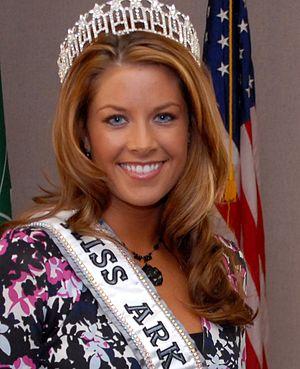
Miss Arkansas USA, est un concours de beauté féminin, destiné aux jeunes femme de 17 à 27 ans habitante de l'état américain de l'Arkansas, dont la gagnante participe à l'élection de Miss USA.